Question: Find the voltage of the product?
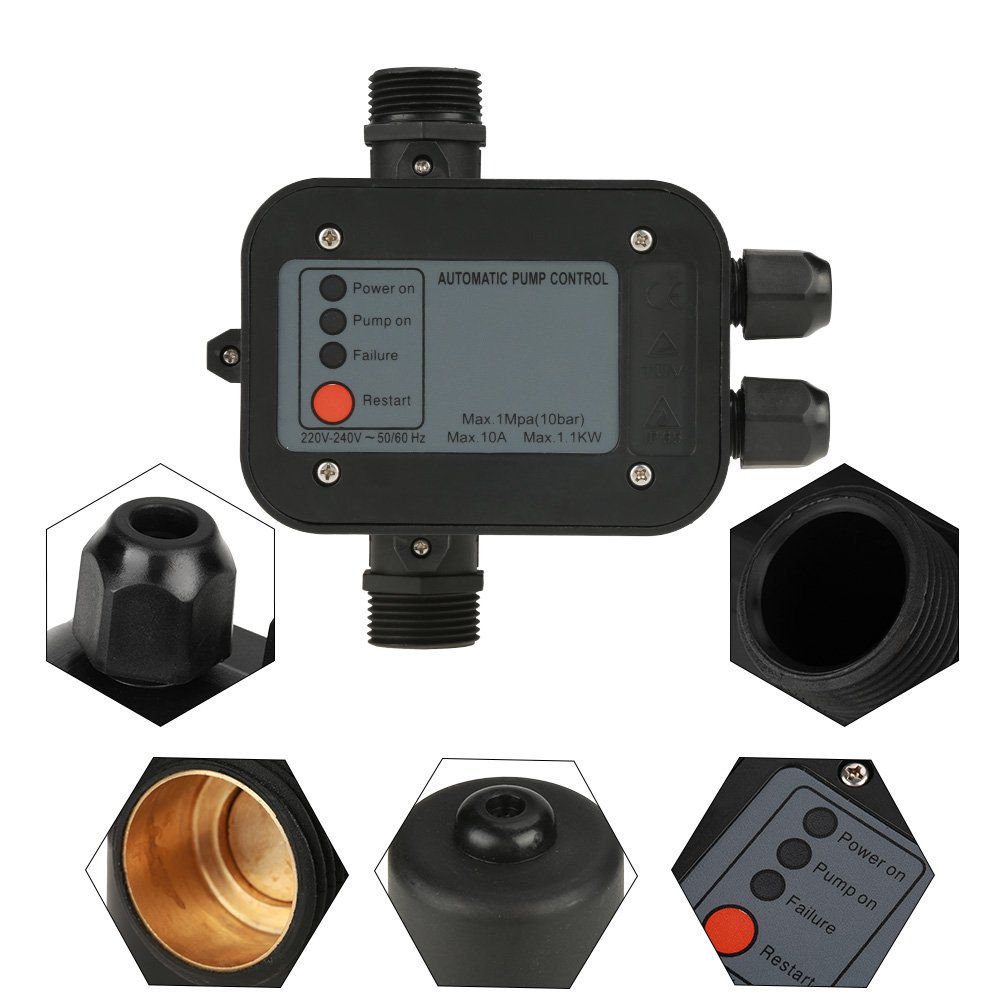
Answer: [220.0, 240.0] volt